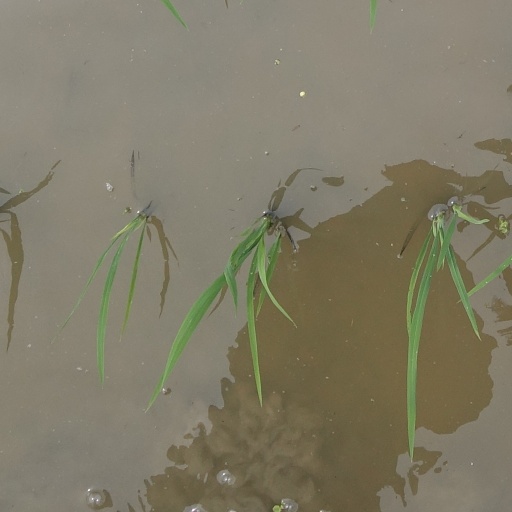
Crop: rice